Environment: real
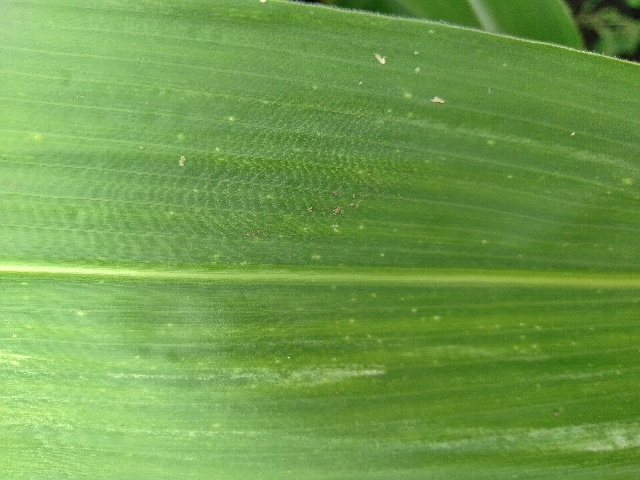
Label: lethal_necrosis